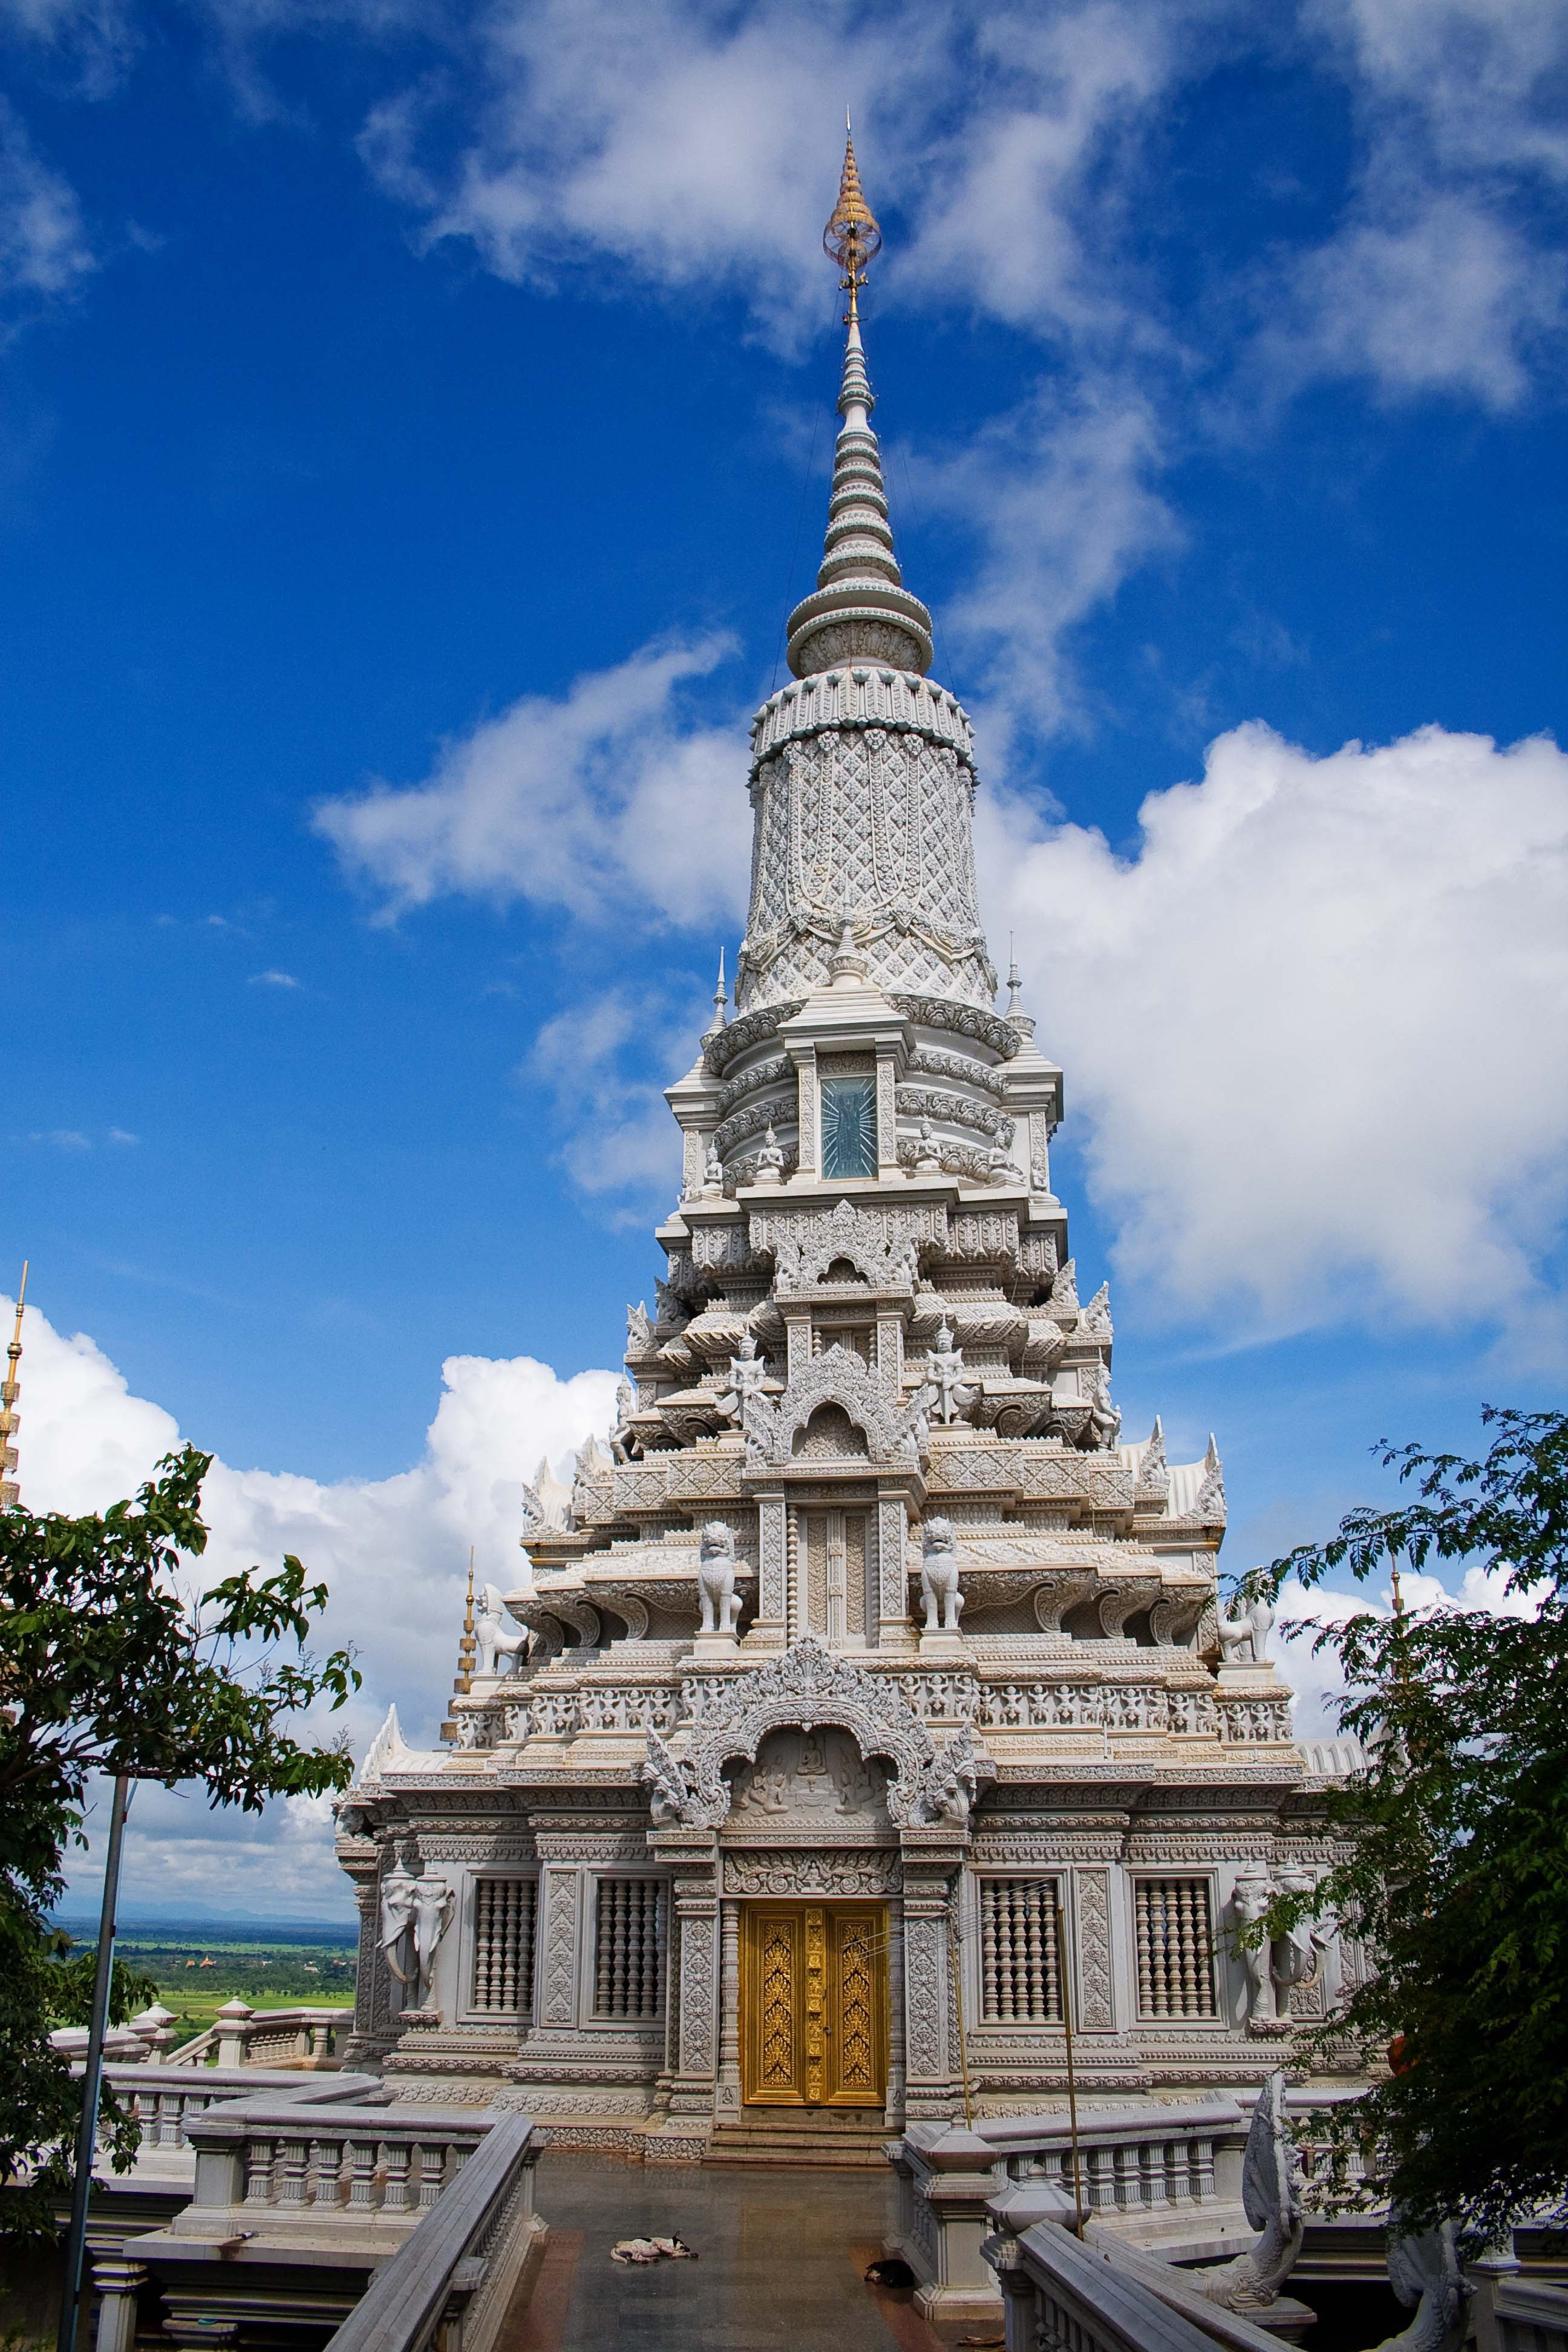
building, old, tower, asia, landmark, place of worship, temple, cambodia, historical, pagoda, wat, hindu temple, historic site, udong